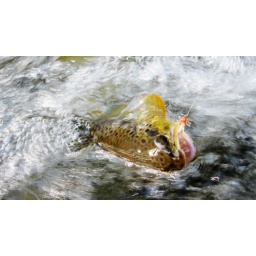
golden brown in water current